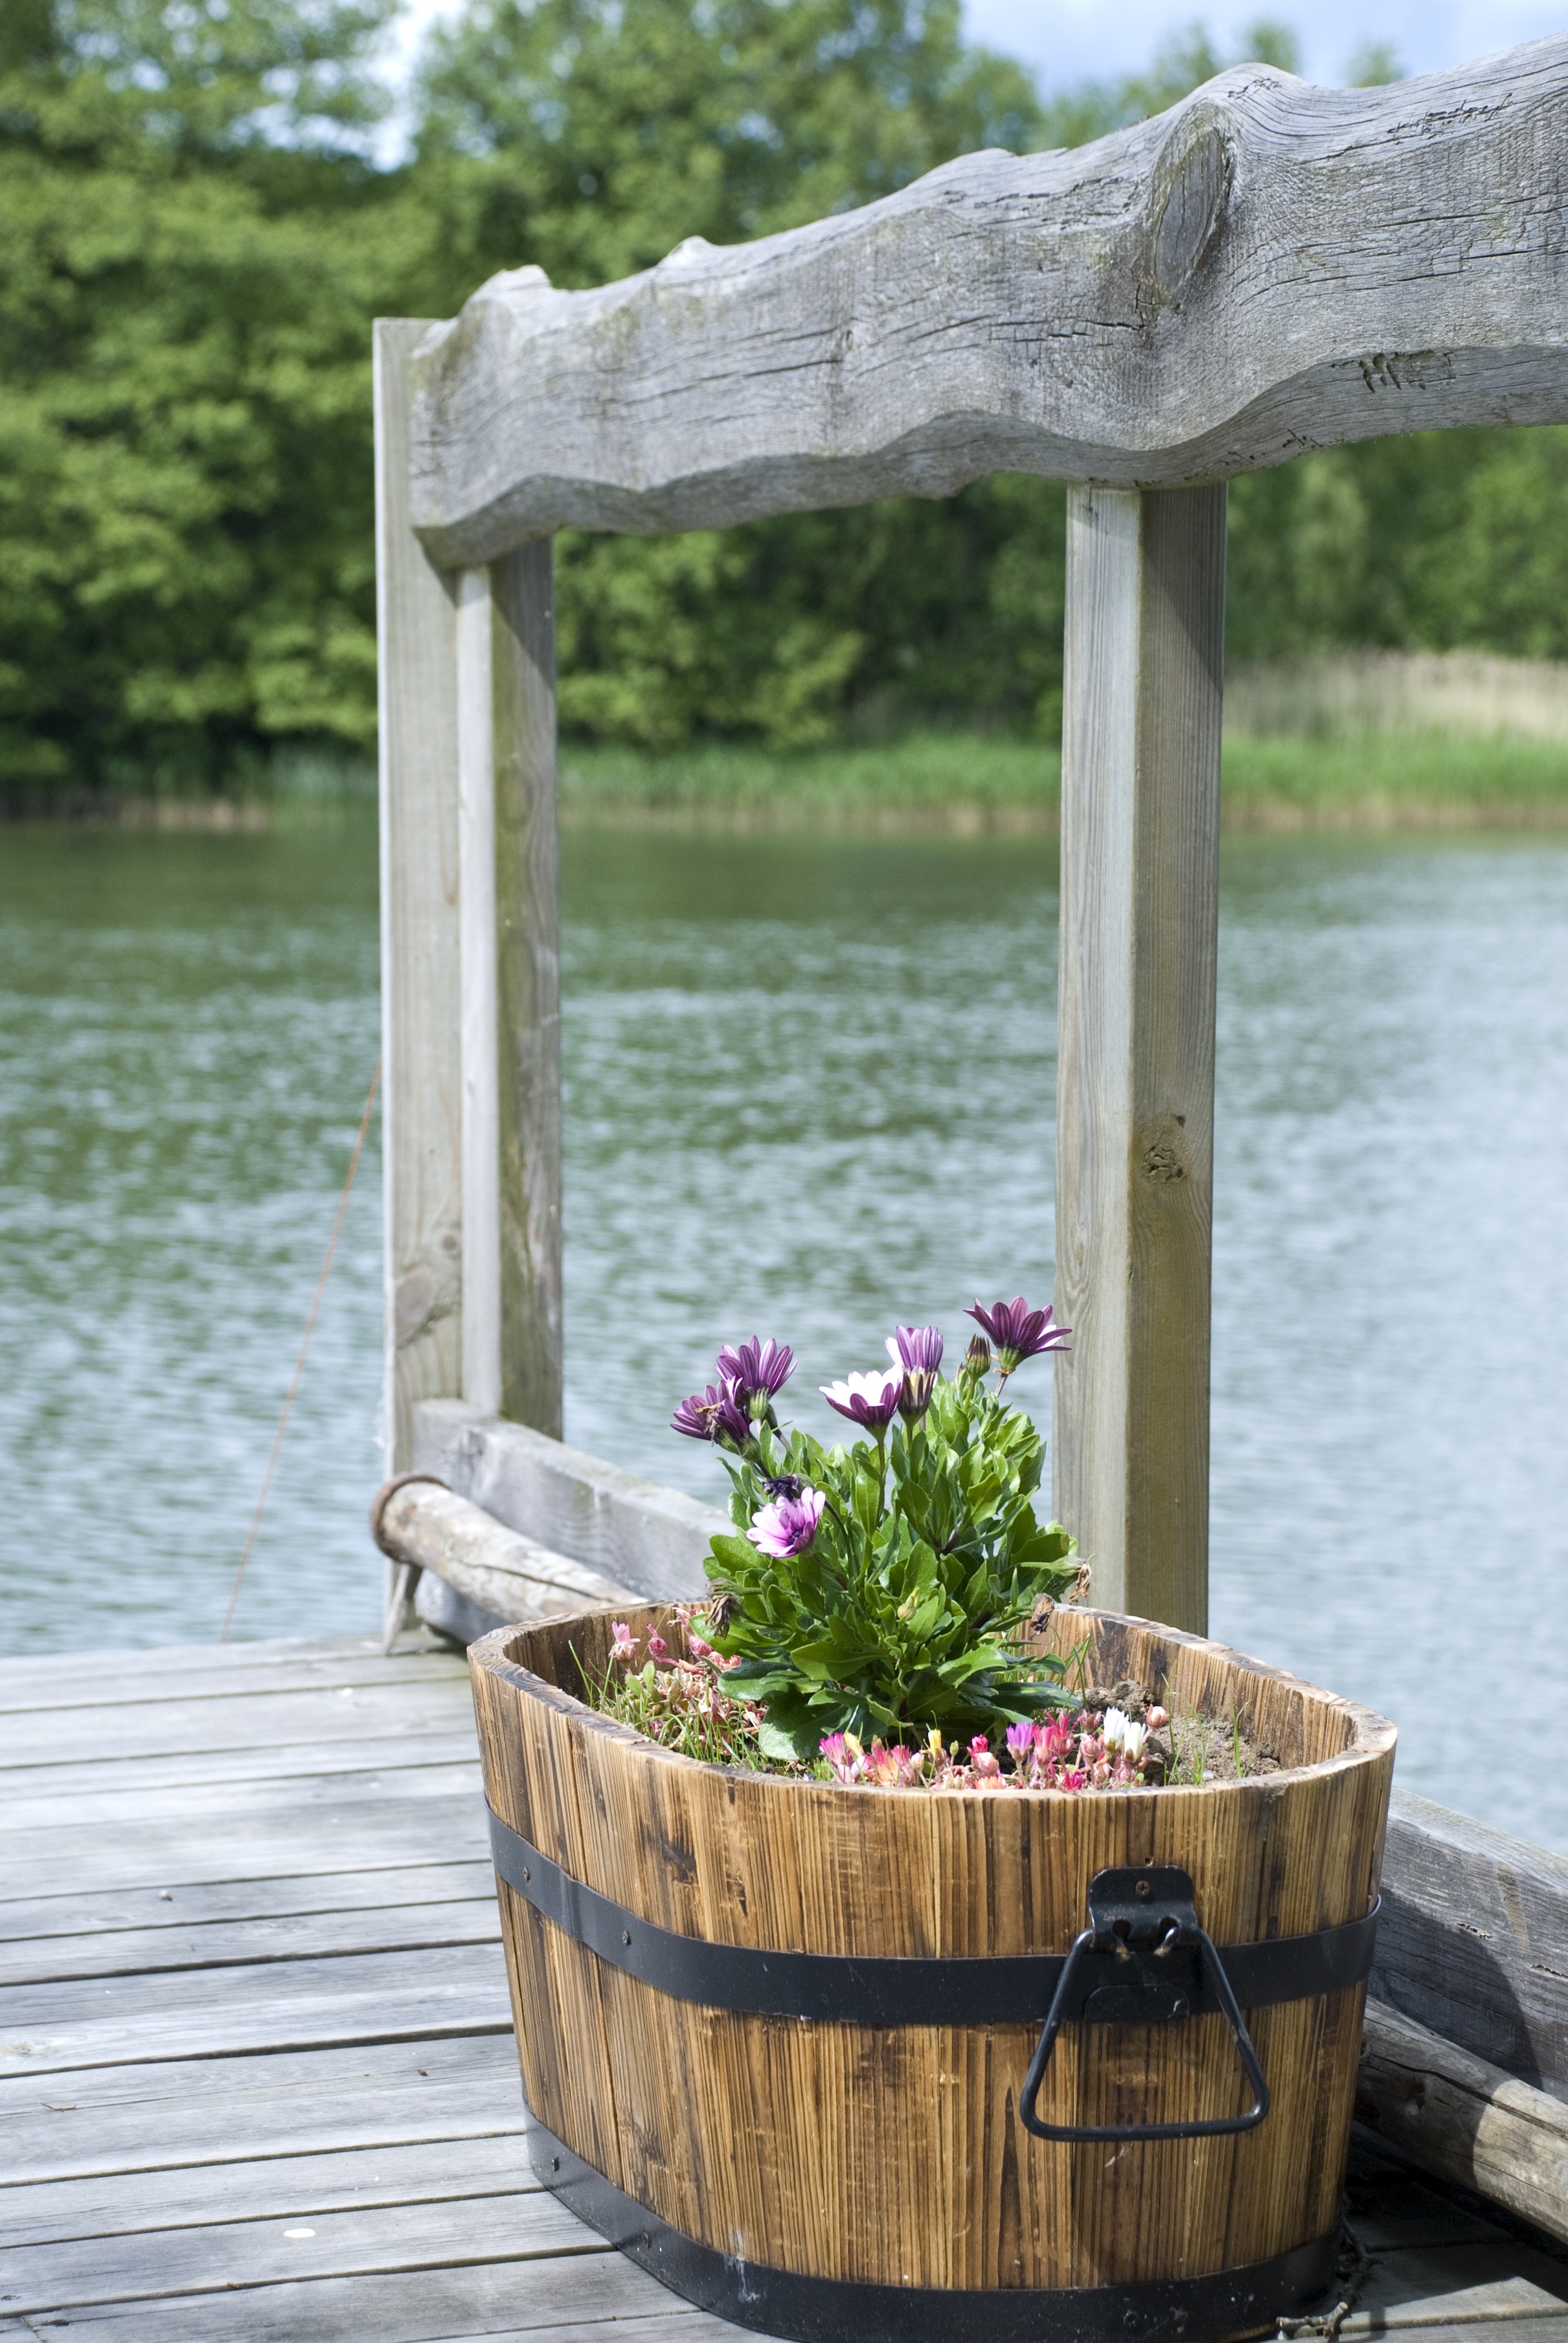
beach, water, nature, wood, bridge, flower, lake, river, summer, backyard, furniture, garden, flowers, sweden, fountain, water feature, old wood, outdoor structure